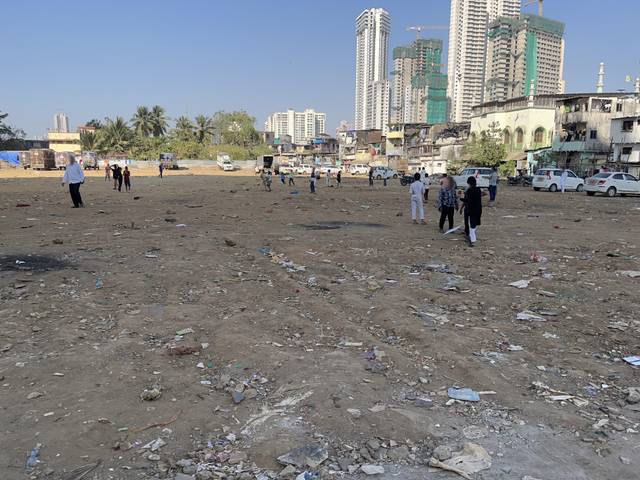
Region: India
Coordinates: 19.201, 72.83